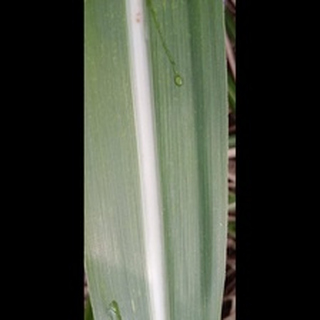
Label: healthy_sugarcane